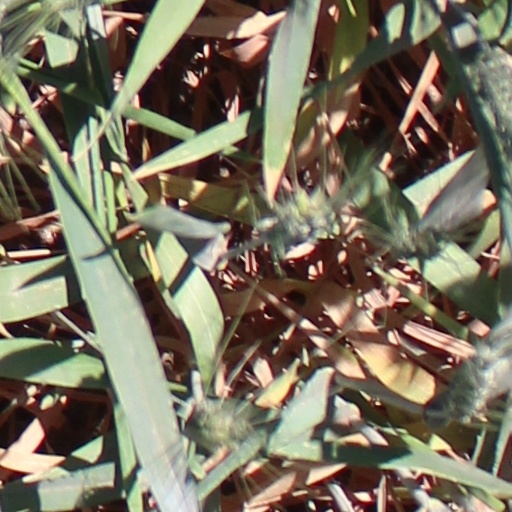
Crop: wheat